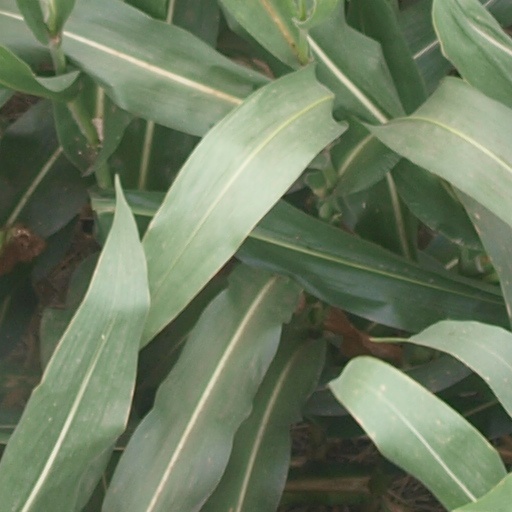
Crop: maize; corn